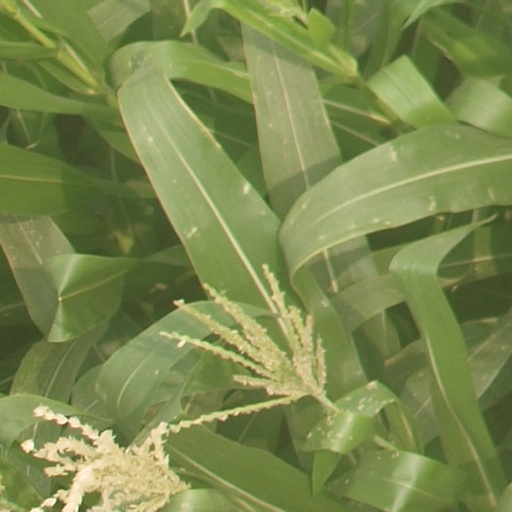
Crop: maize; corn